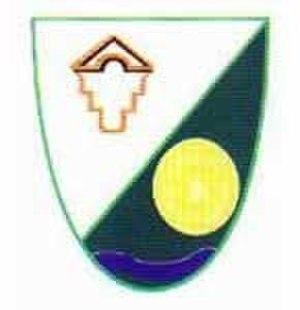
Fertőendréd est un village et une commune du comitat de Győr-Moson-Sopron en Hongrie.